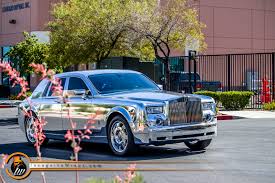
Vehicle type: Cars